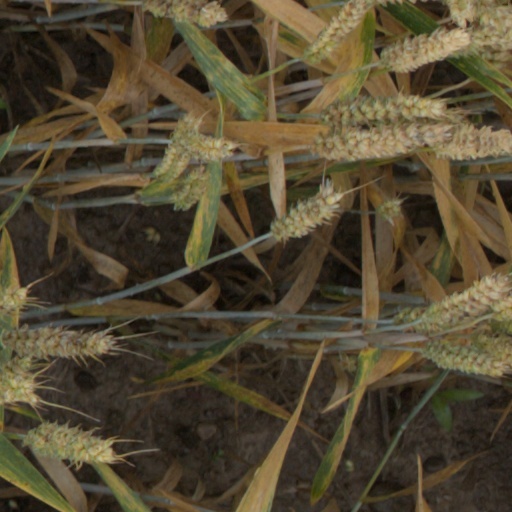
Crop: wheat